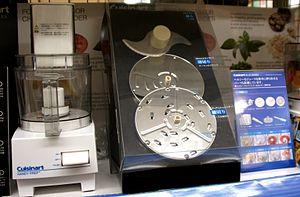
Cuisinart est une marque d'électroménager pour la cuisine créée en 1971 par Carl Sontheimer. Elle est l'éponyme du robot culinaire dont elle a notamment introduit l'usage aux États-Unis.